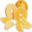
Label: orange